Mellivora

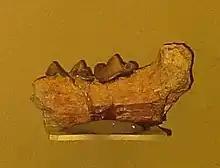
Mandible of "M. benfieldi"

"Mellivora benfieldi" is considered a likely ancestor of the living honey badger.